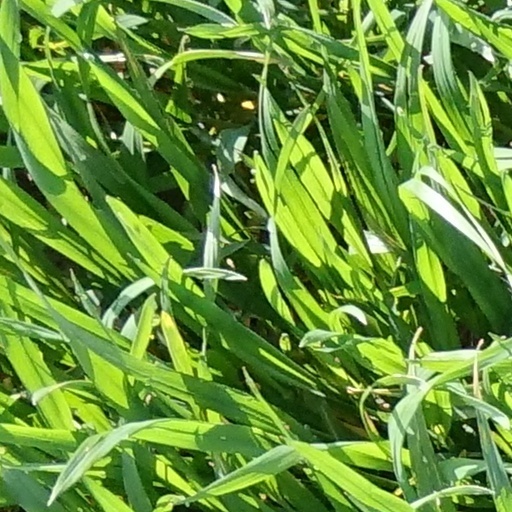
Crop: wheat